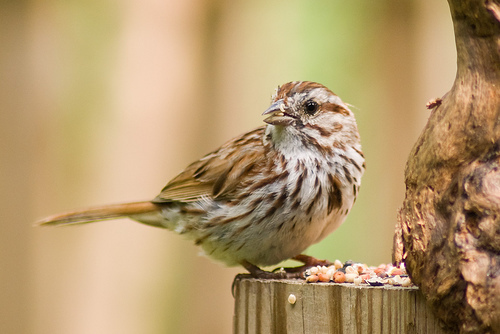
a small two toned birth with withe and brown feathers.
this small bird has light brown plumage along the back, crown, and tail; it's chest is mostly white with brown streaks.
small brown and white bird with small brown beak and medium brown tarsus
this is a tiny grey bird with brown streaking in the primary and secondary feathers.
a white and brown speckled bird with a short bill and black eyes.
the bird is a pefect tan and light blend over his whole body with a small beak.
this small bird is multi-colored with brown stripes on its breast and belly and a short pointed beak.
this bird has wings that are brown and has a spotted belly
this brown and white bird has a small beak compared to the rest of its body.
a small bird, brown in color, with a long tail and short bill.
Species: Song Sparrow